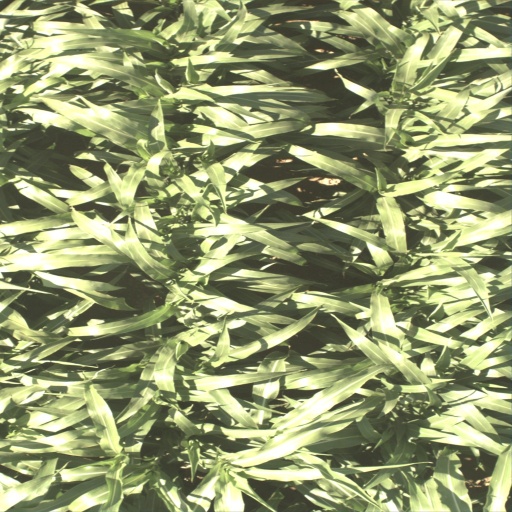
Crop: sorghum